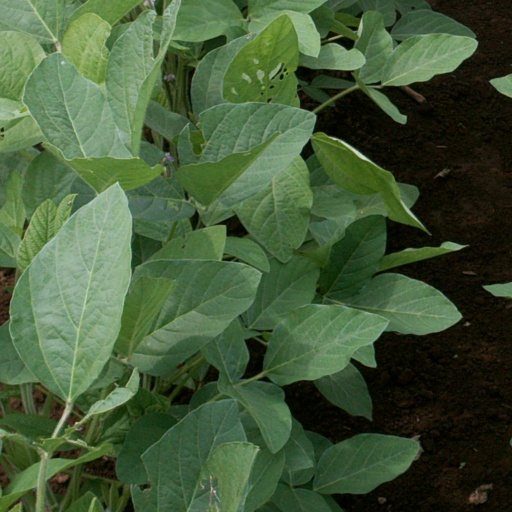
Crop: soybean